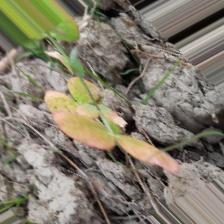
Label: Lentil Rust